Johnny Dole & The Scabs

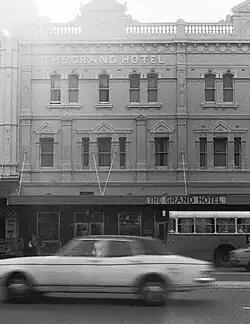
Grand Hotel, Broadway, Sydney, circa 1970s

Johnny Dole & the Scabs were an early Australian punk rock group formed in 1976 by Terry Walsh ( Johnny Dole) on lead vocals, Dave Berry on bass guitar and vocals, Peter Mullany on guitar and Greg Morris on drums and vocals. They disbanded mid 1979. A compilation album, "Scab Animal 1977", was released in 1996. Terry Walsh died on 9 August 1987, aged 33.